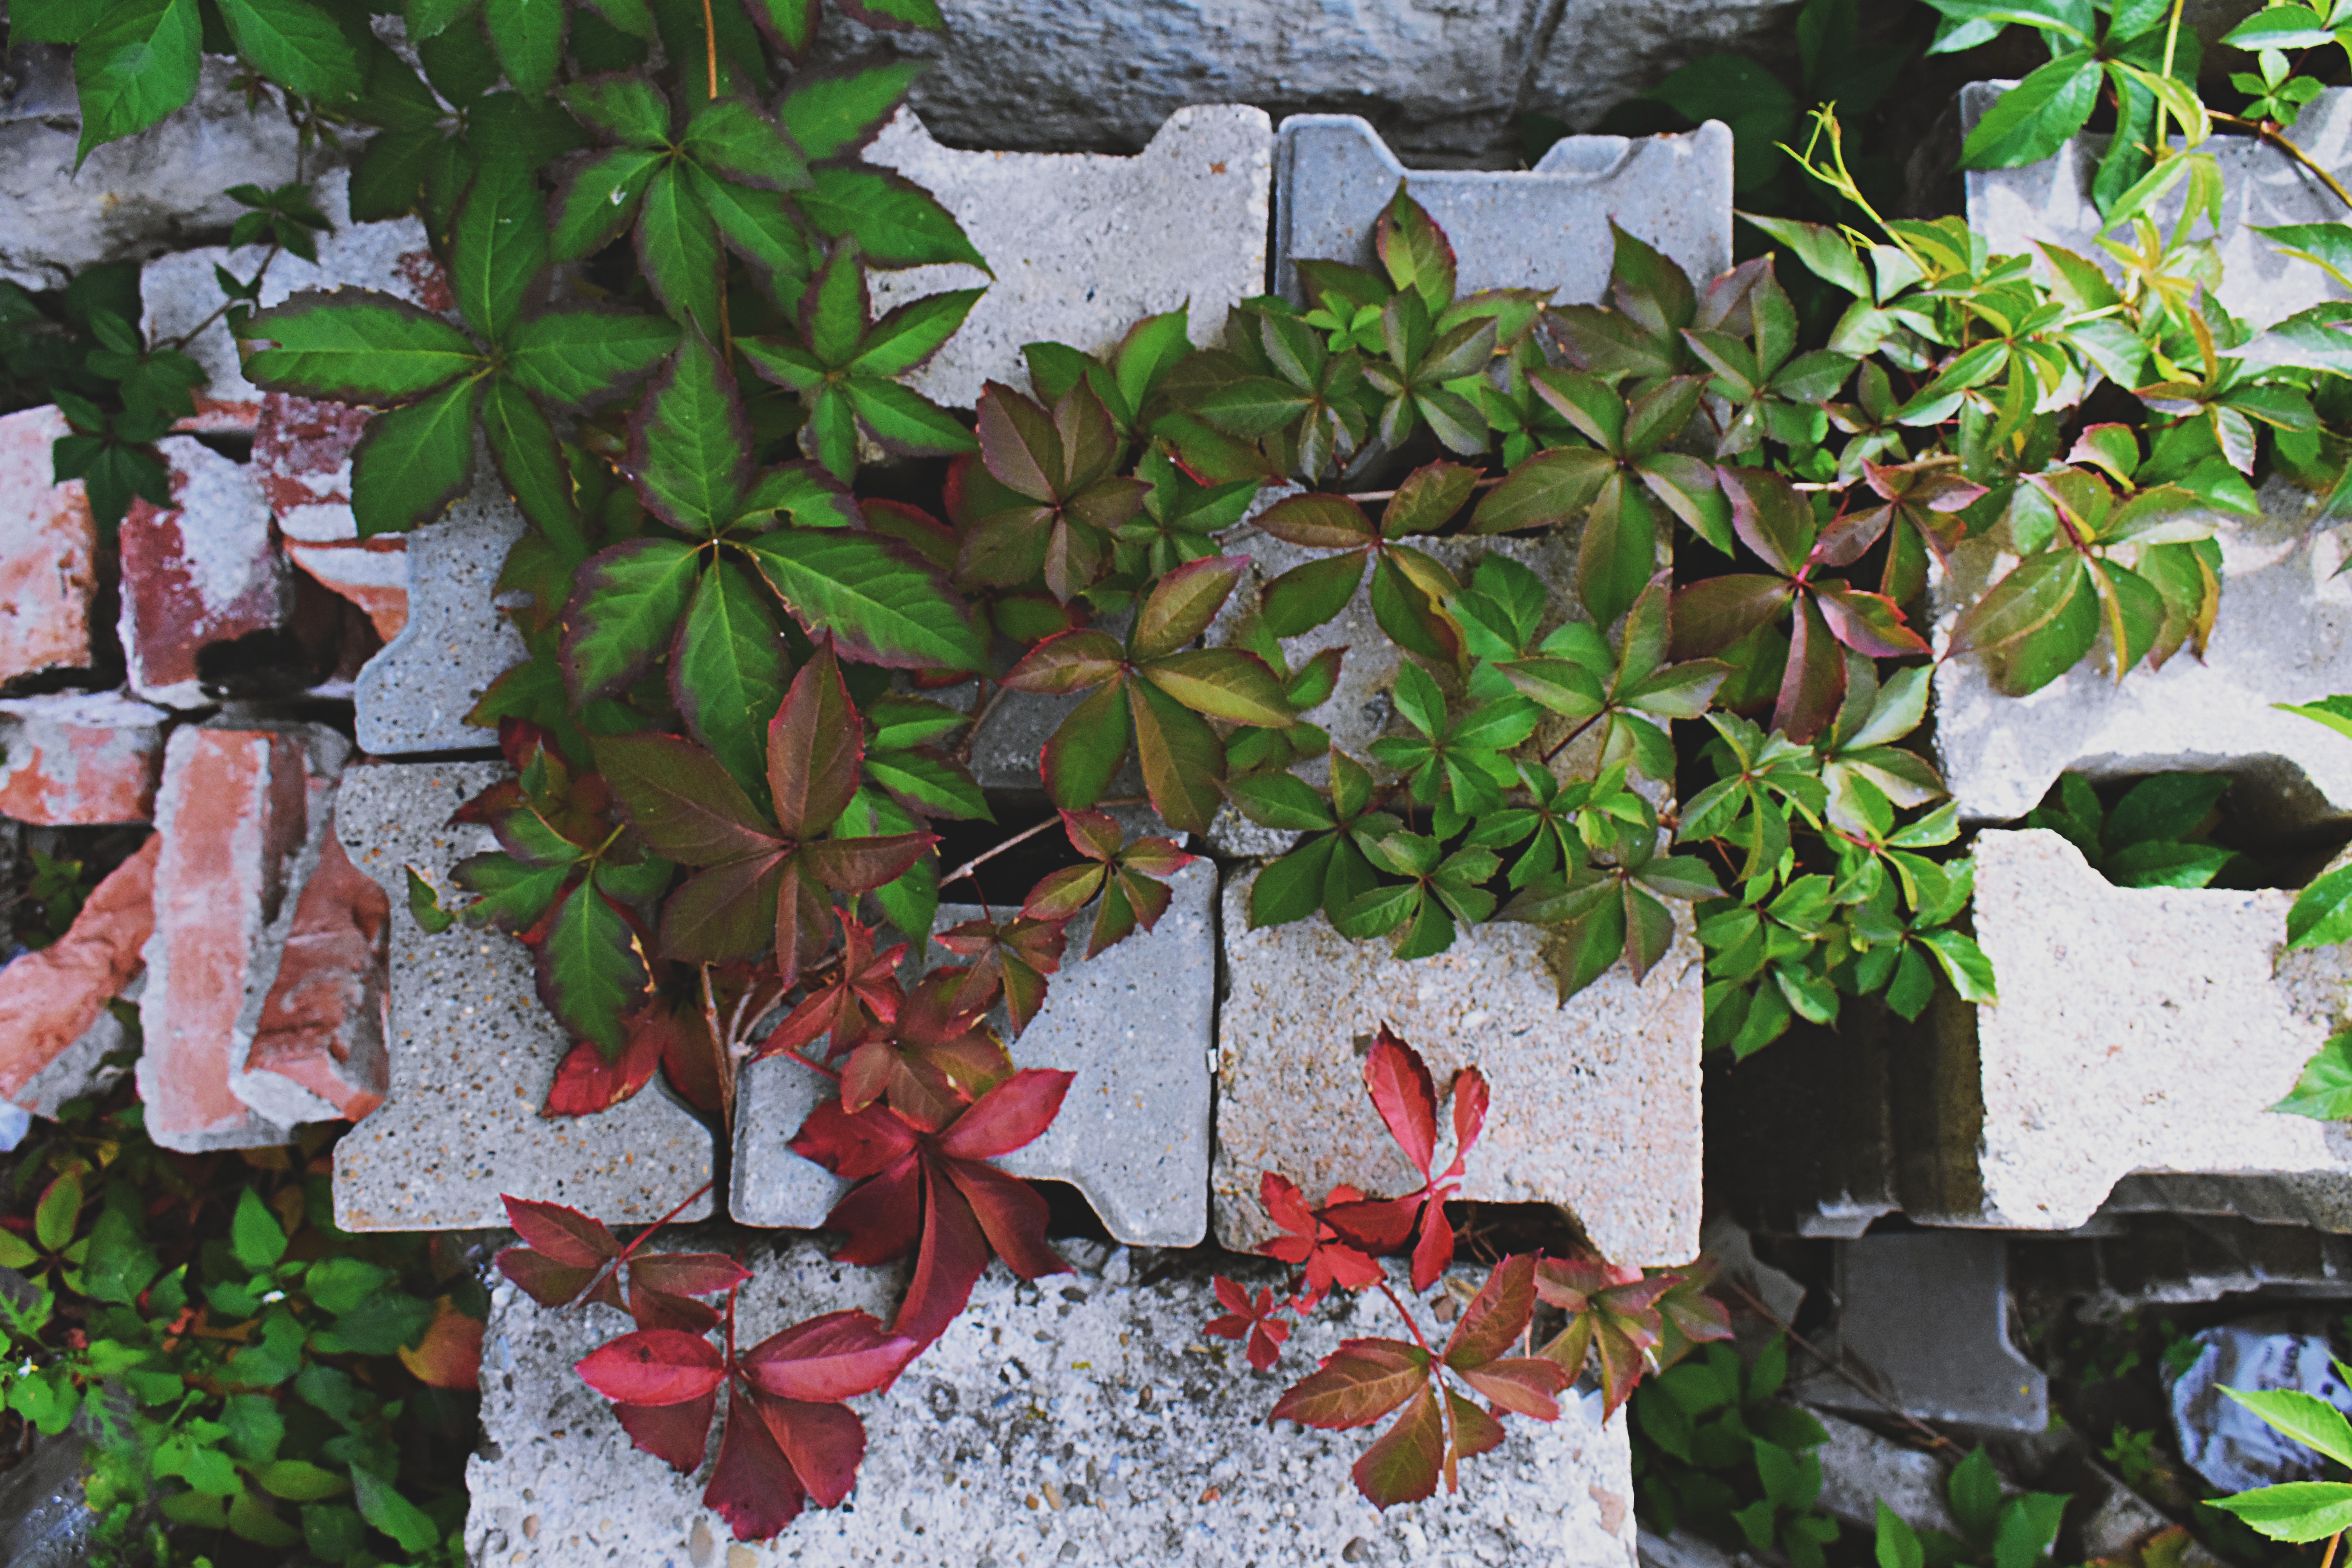
leaf, flower, plant, wall, tree, botany, shrub, metal, houseplant, brick, groundcover